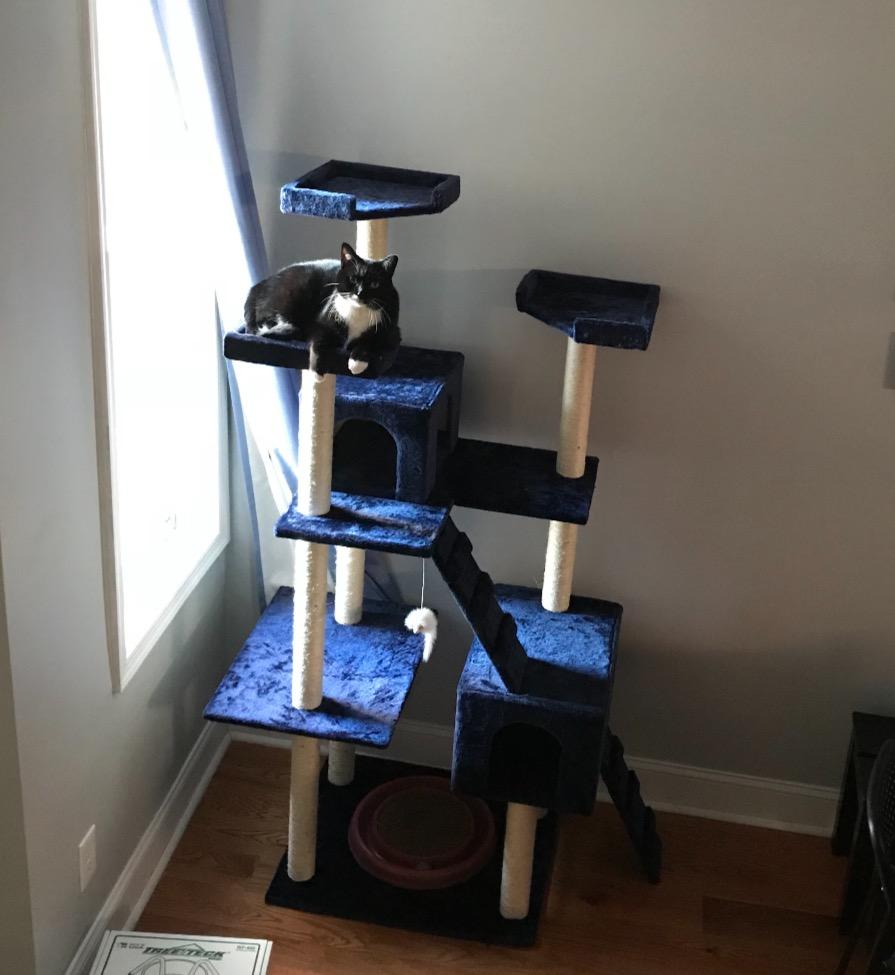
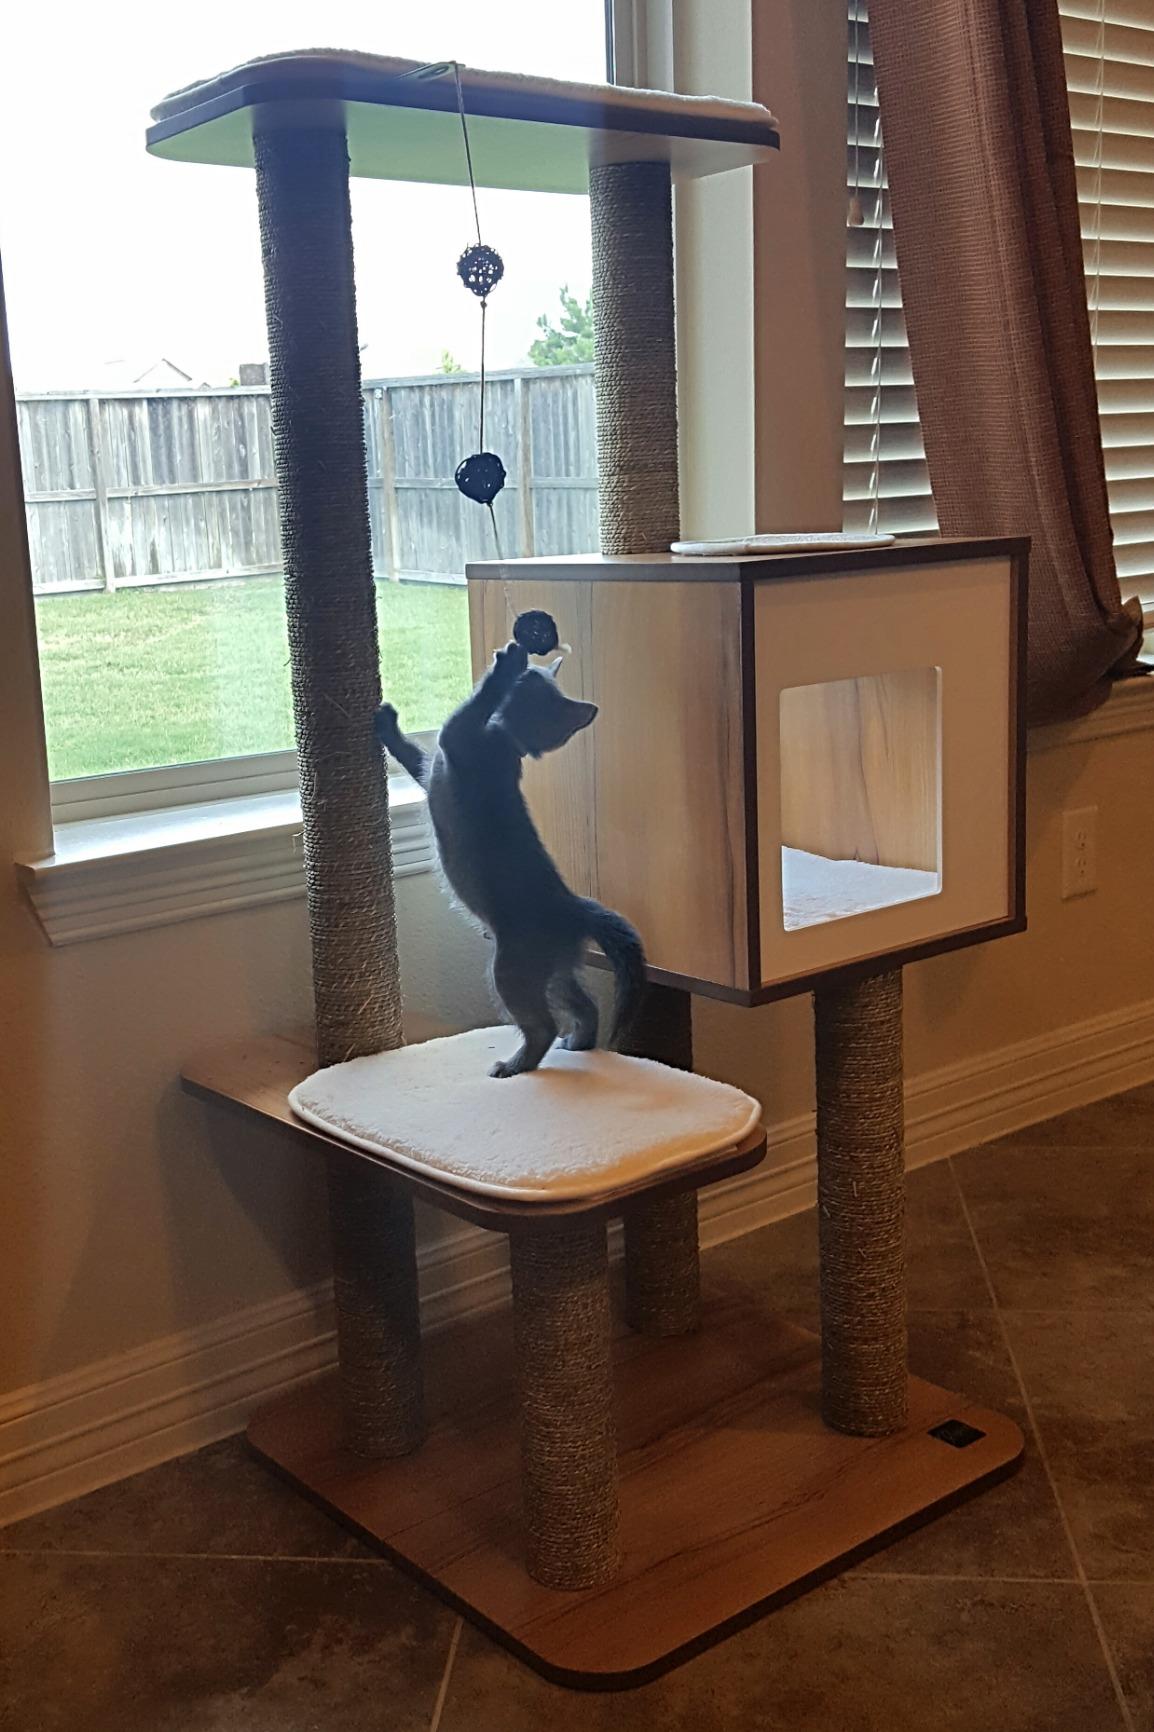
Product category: items_cat tree
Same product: no